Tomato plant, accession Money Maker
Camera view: tilt-top (135 deg); turntable rotation: 330 degrees
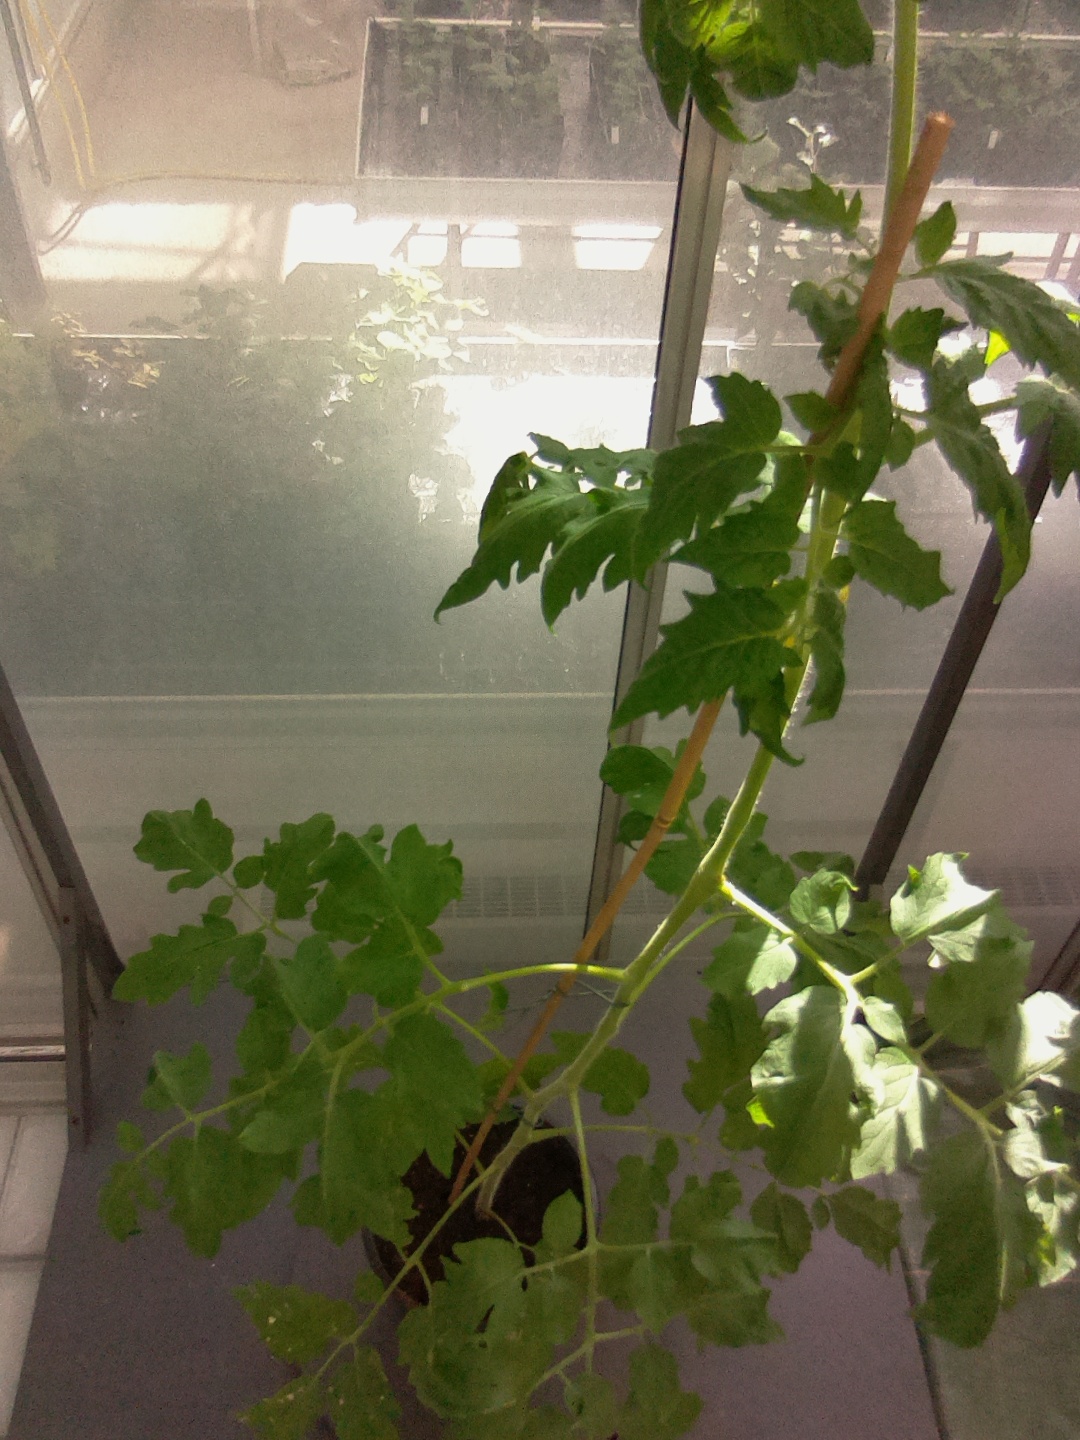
BBCH growth stage 64: 40%-50% of flowers open